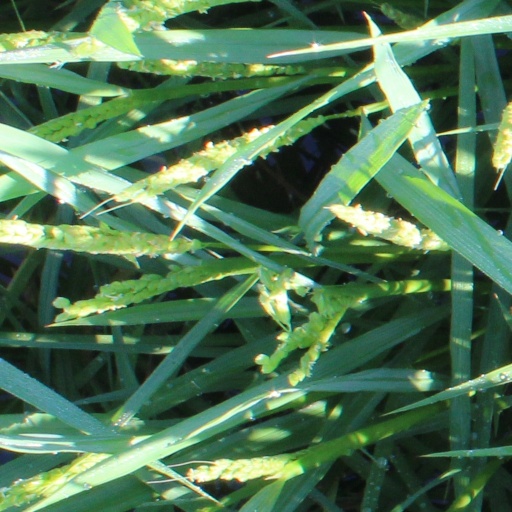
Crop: rice